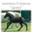
Label: horse